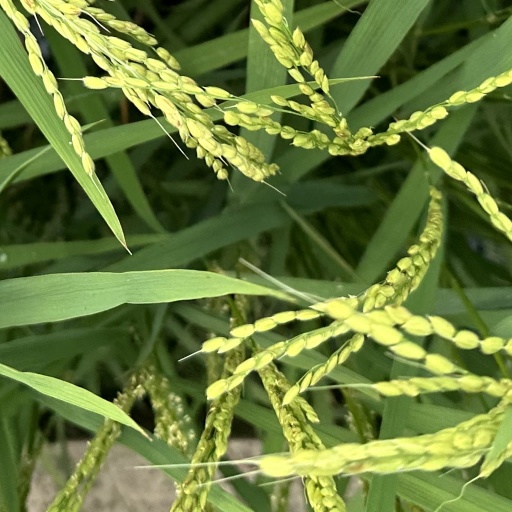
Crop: rice